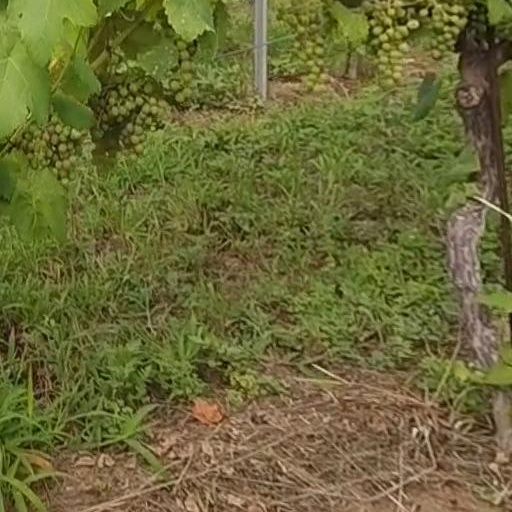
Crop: grape